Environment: real
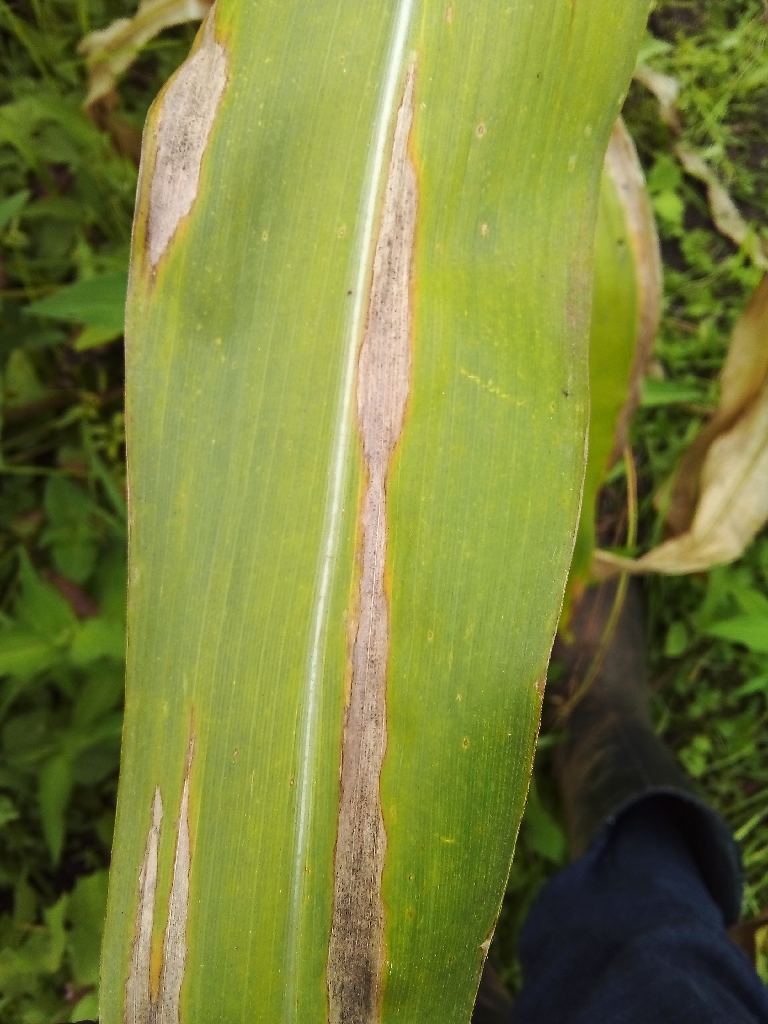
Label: northern_corn_leaf_blight